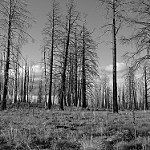
Label: B & W